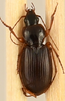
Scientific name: Synuchus impunctatus
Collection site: Bartlett Experimental Forest NEON (BART), plot BART_081